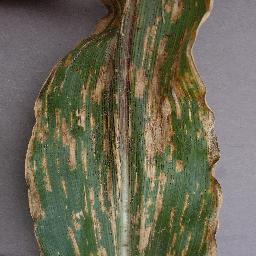
Label: Corn___Cercospora_leaf_spot Gray_leaf_spot